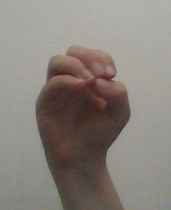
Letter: ha